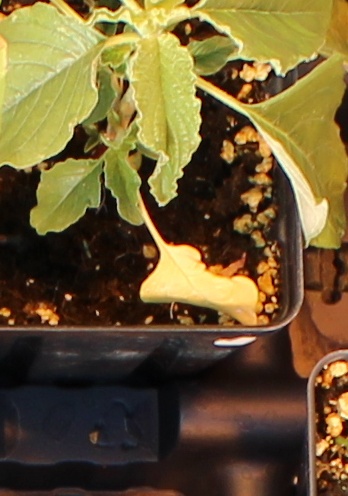
Label: Redroot Pigweed